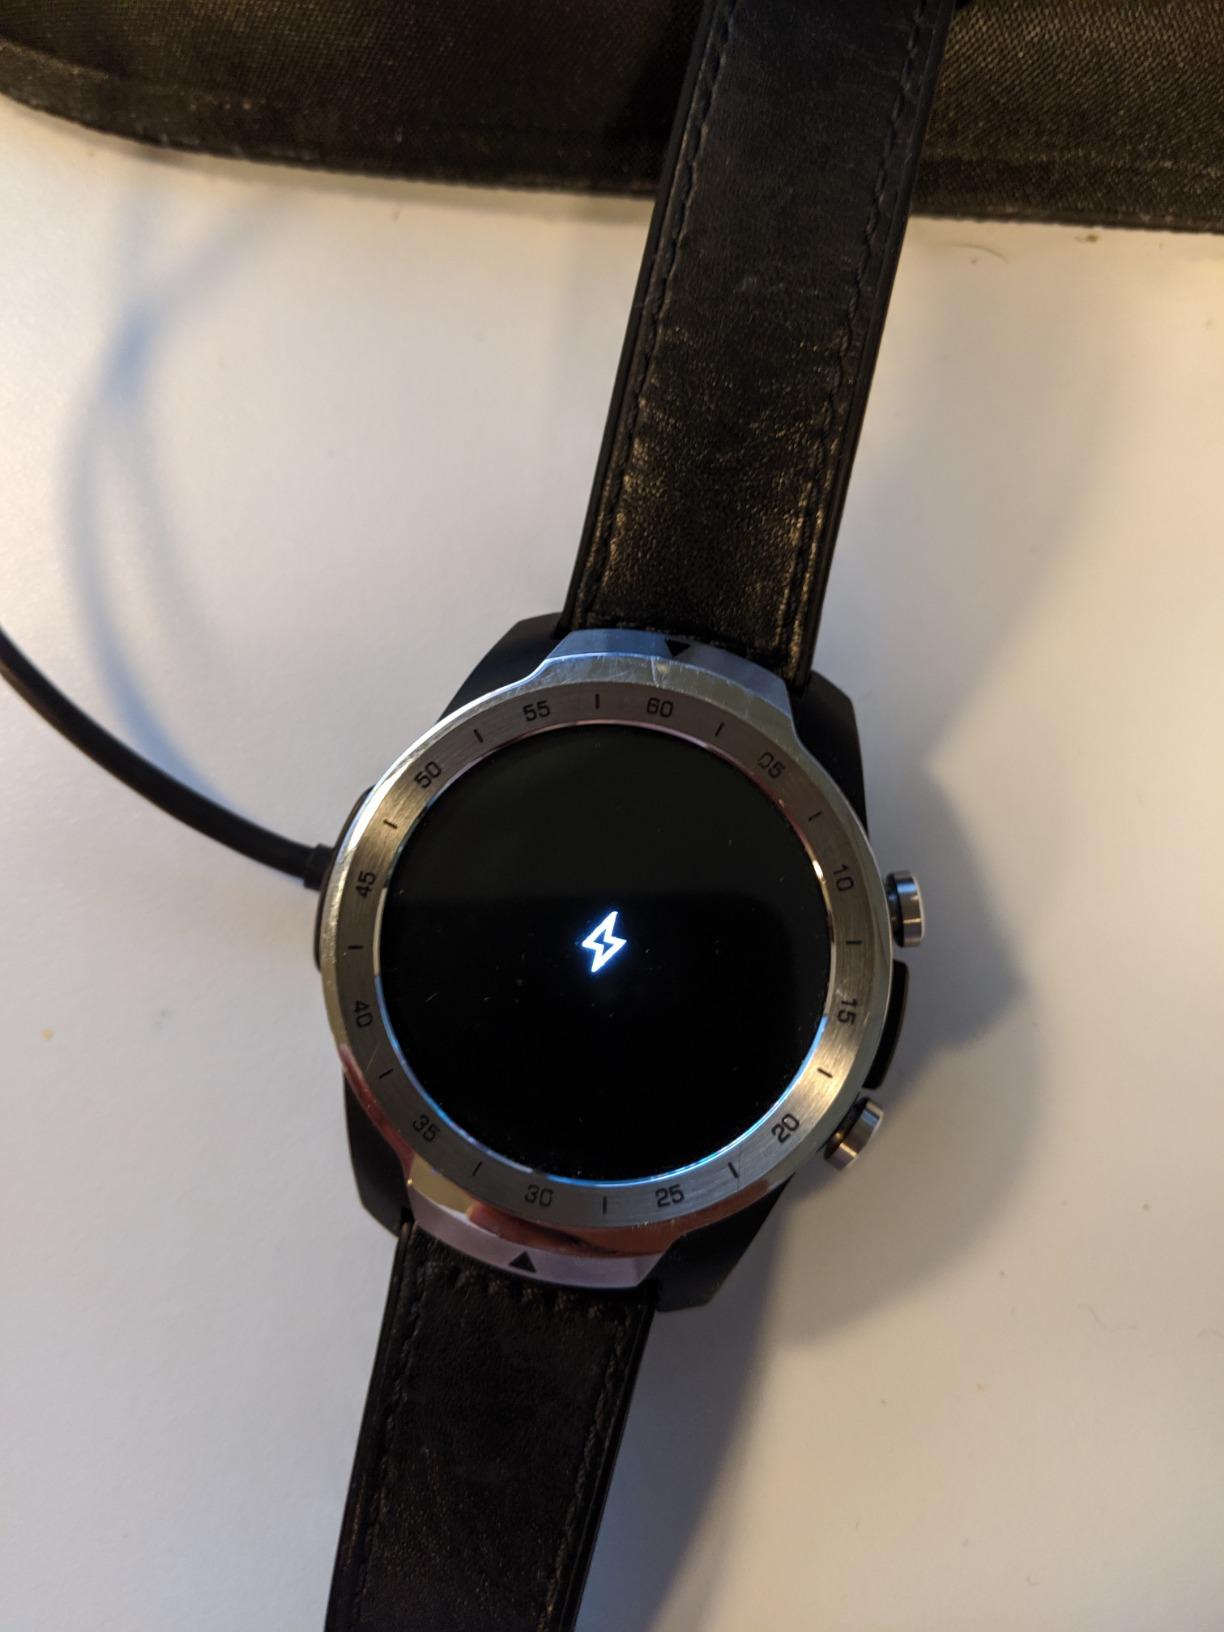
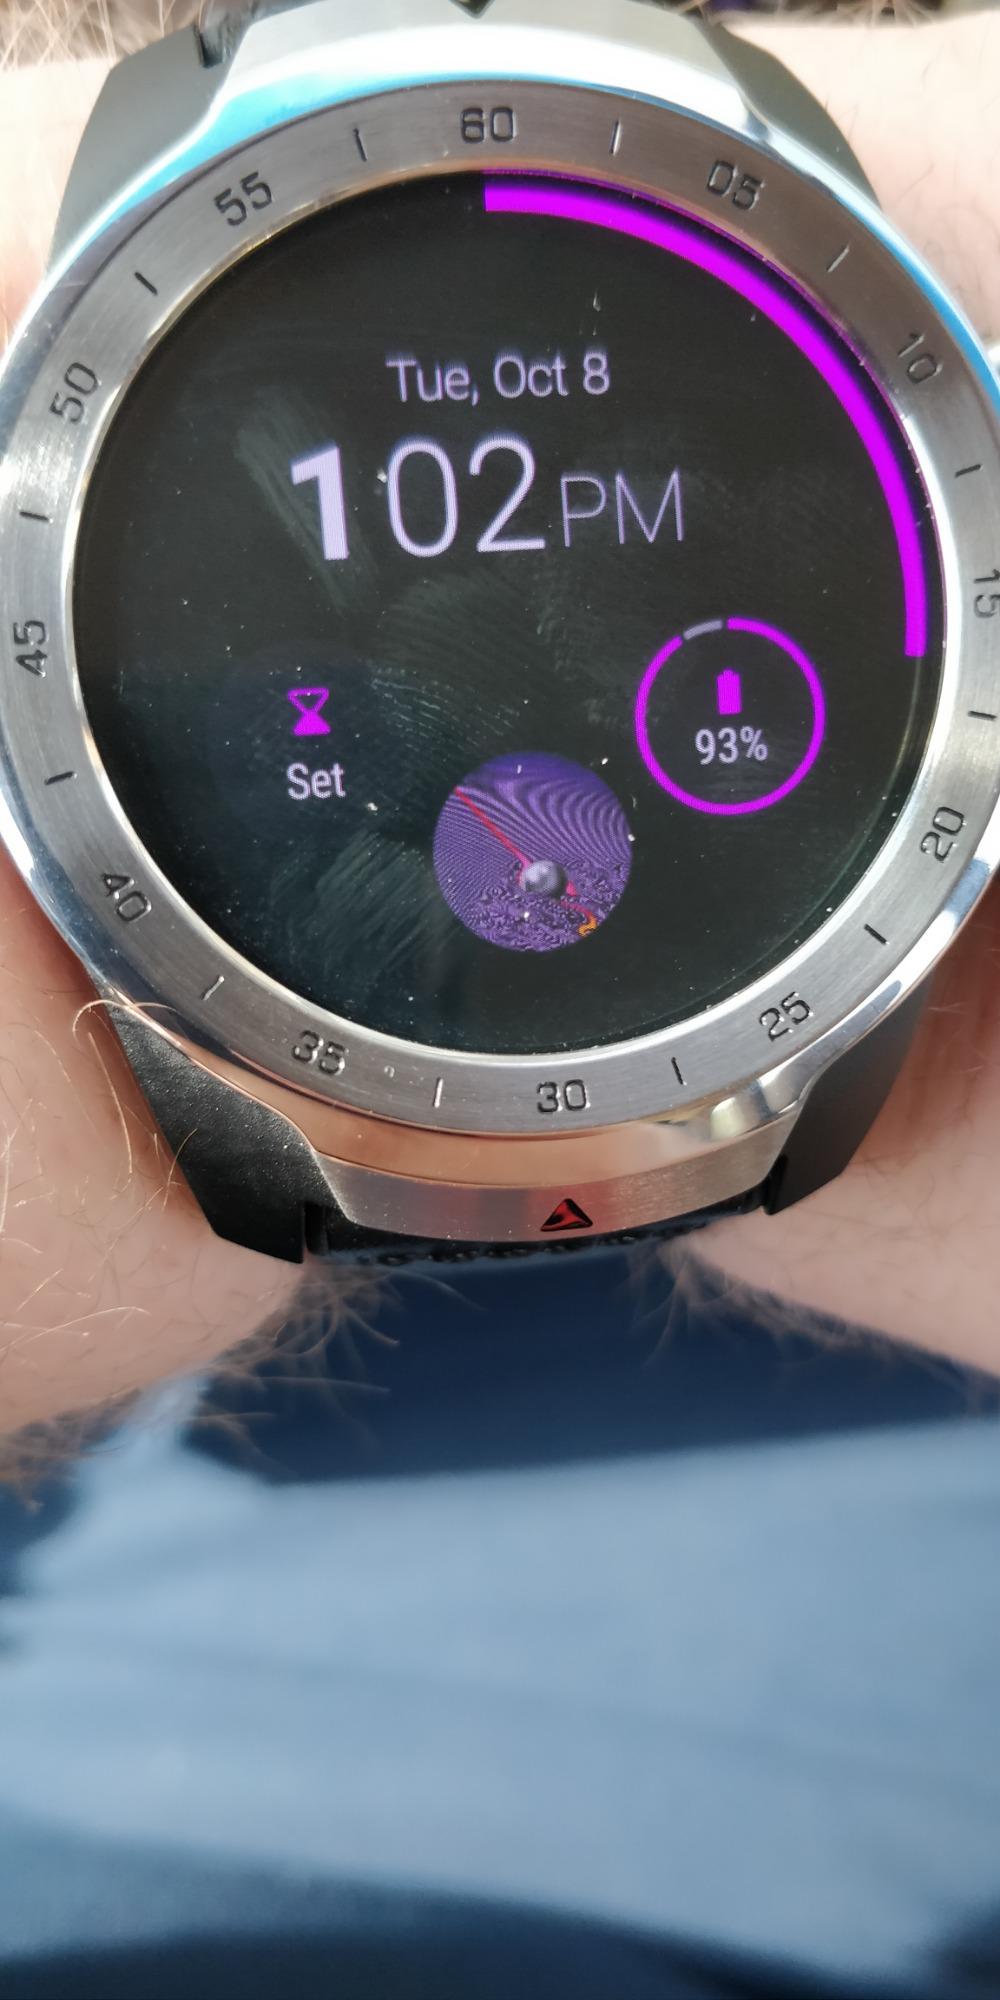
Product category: smartwatch
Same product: yes